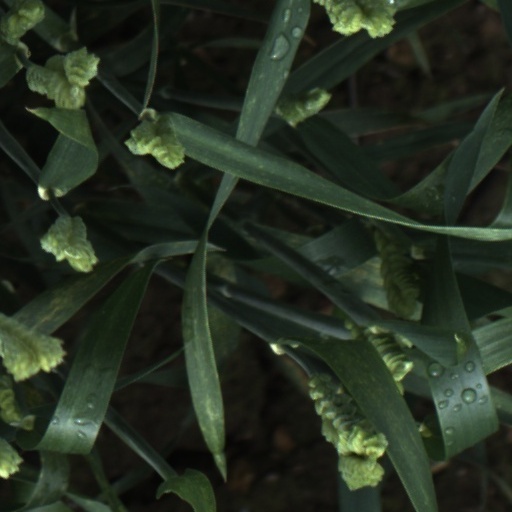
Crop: wheat